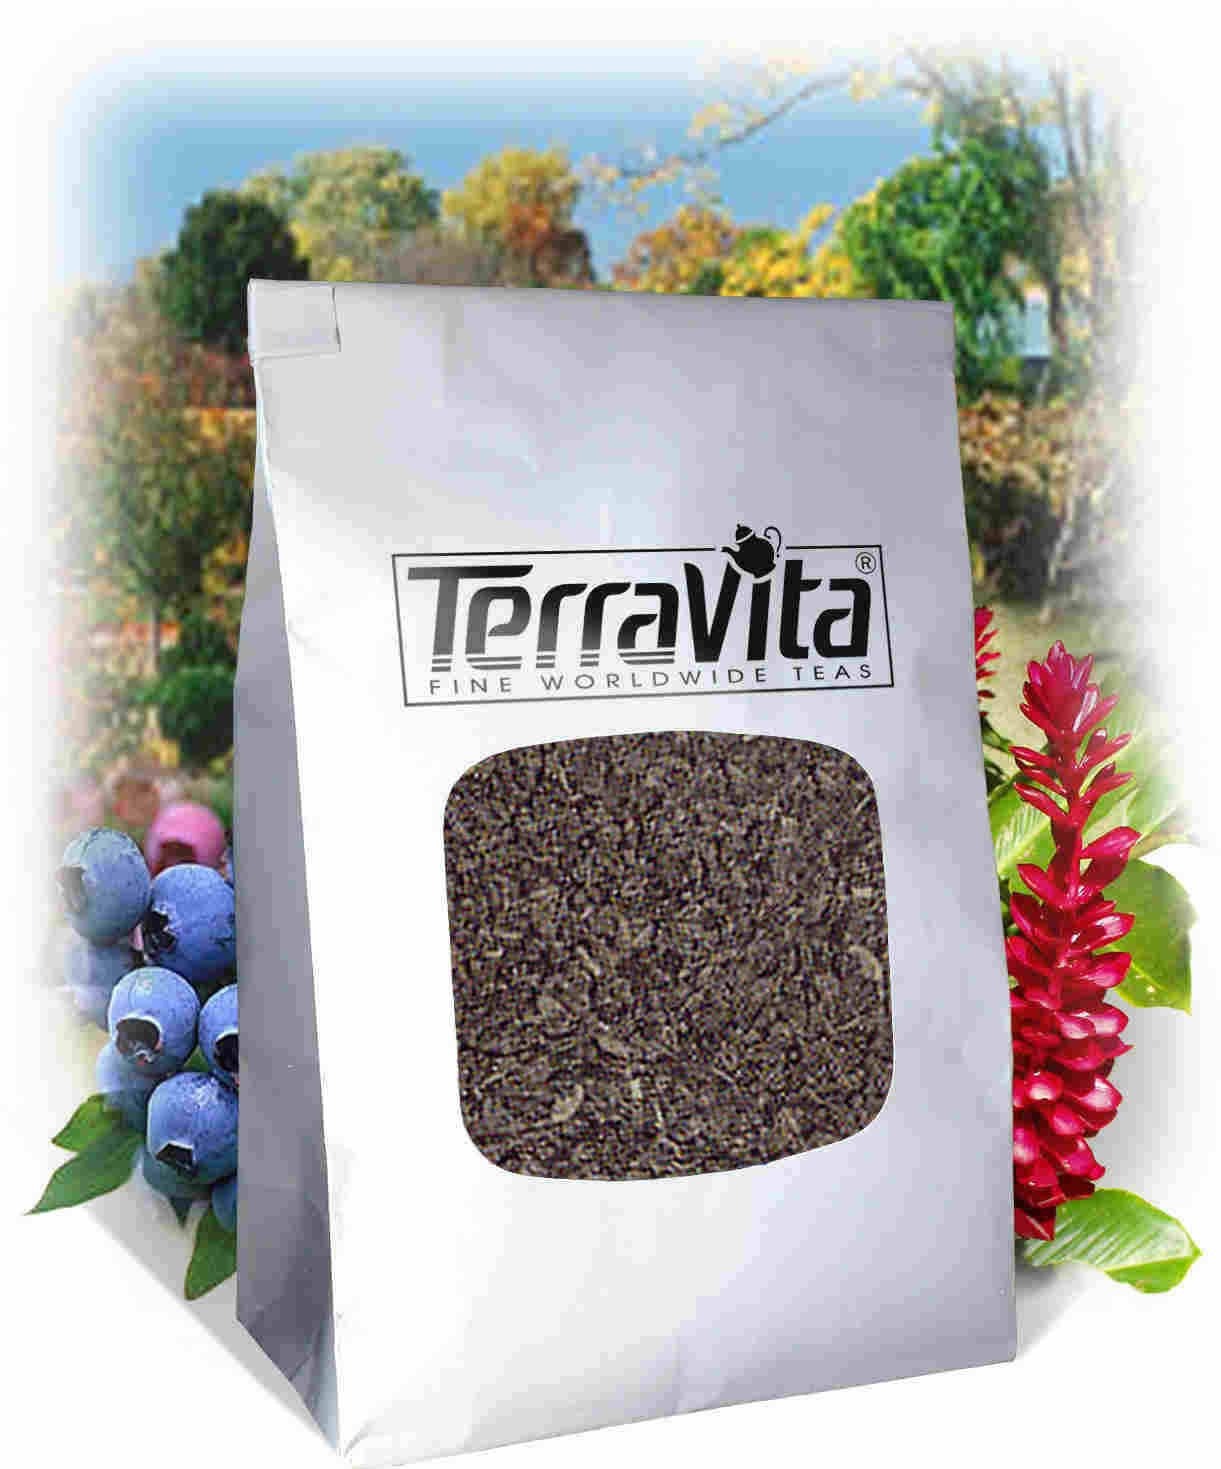
Item Name: Sarsaparilla, Burdock, Cleavers, and More Formula Tea (Loose) (8 oz, ZIN: 517056)
Bullet Point 1: Sarsaparilla, Burdock, Cleavers, and More Formula Tea (Loose) (8 oz, ZIN: 517056)
Bullet Point 2: No fillers.
Bullet Point 3: Manufacturer: TerraVita
Bullet Point 4: Size: 8 oz
Bullet Point 5: Loose Leaf Herbal Tea - Packed in a convenient upright pouch!
Product Description: Sarsaparilla, Burdock, Cleavers, and More Formula Tea (Loose) (8 oz, ZIN: 517056)<BR><BR>Packaged in the United States in a GMP certified facility (Good Manufacturing Practice).<BR><BR>No fillers.<BR><BR>Manufacturer: TerraVita<BR><BR>Size: 8 oz<BR><BR>Loose Leaf Herbal Tea - Packed in a convenient upright pouch!<BR><BR>Ingredients: Burdock, Dandelion, Sarsaparilla, Yellow Dock Root
Value: 8.0
Unit: Ounce

Price: 33.4